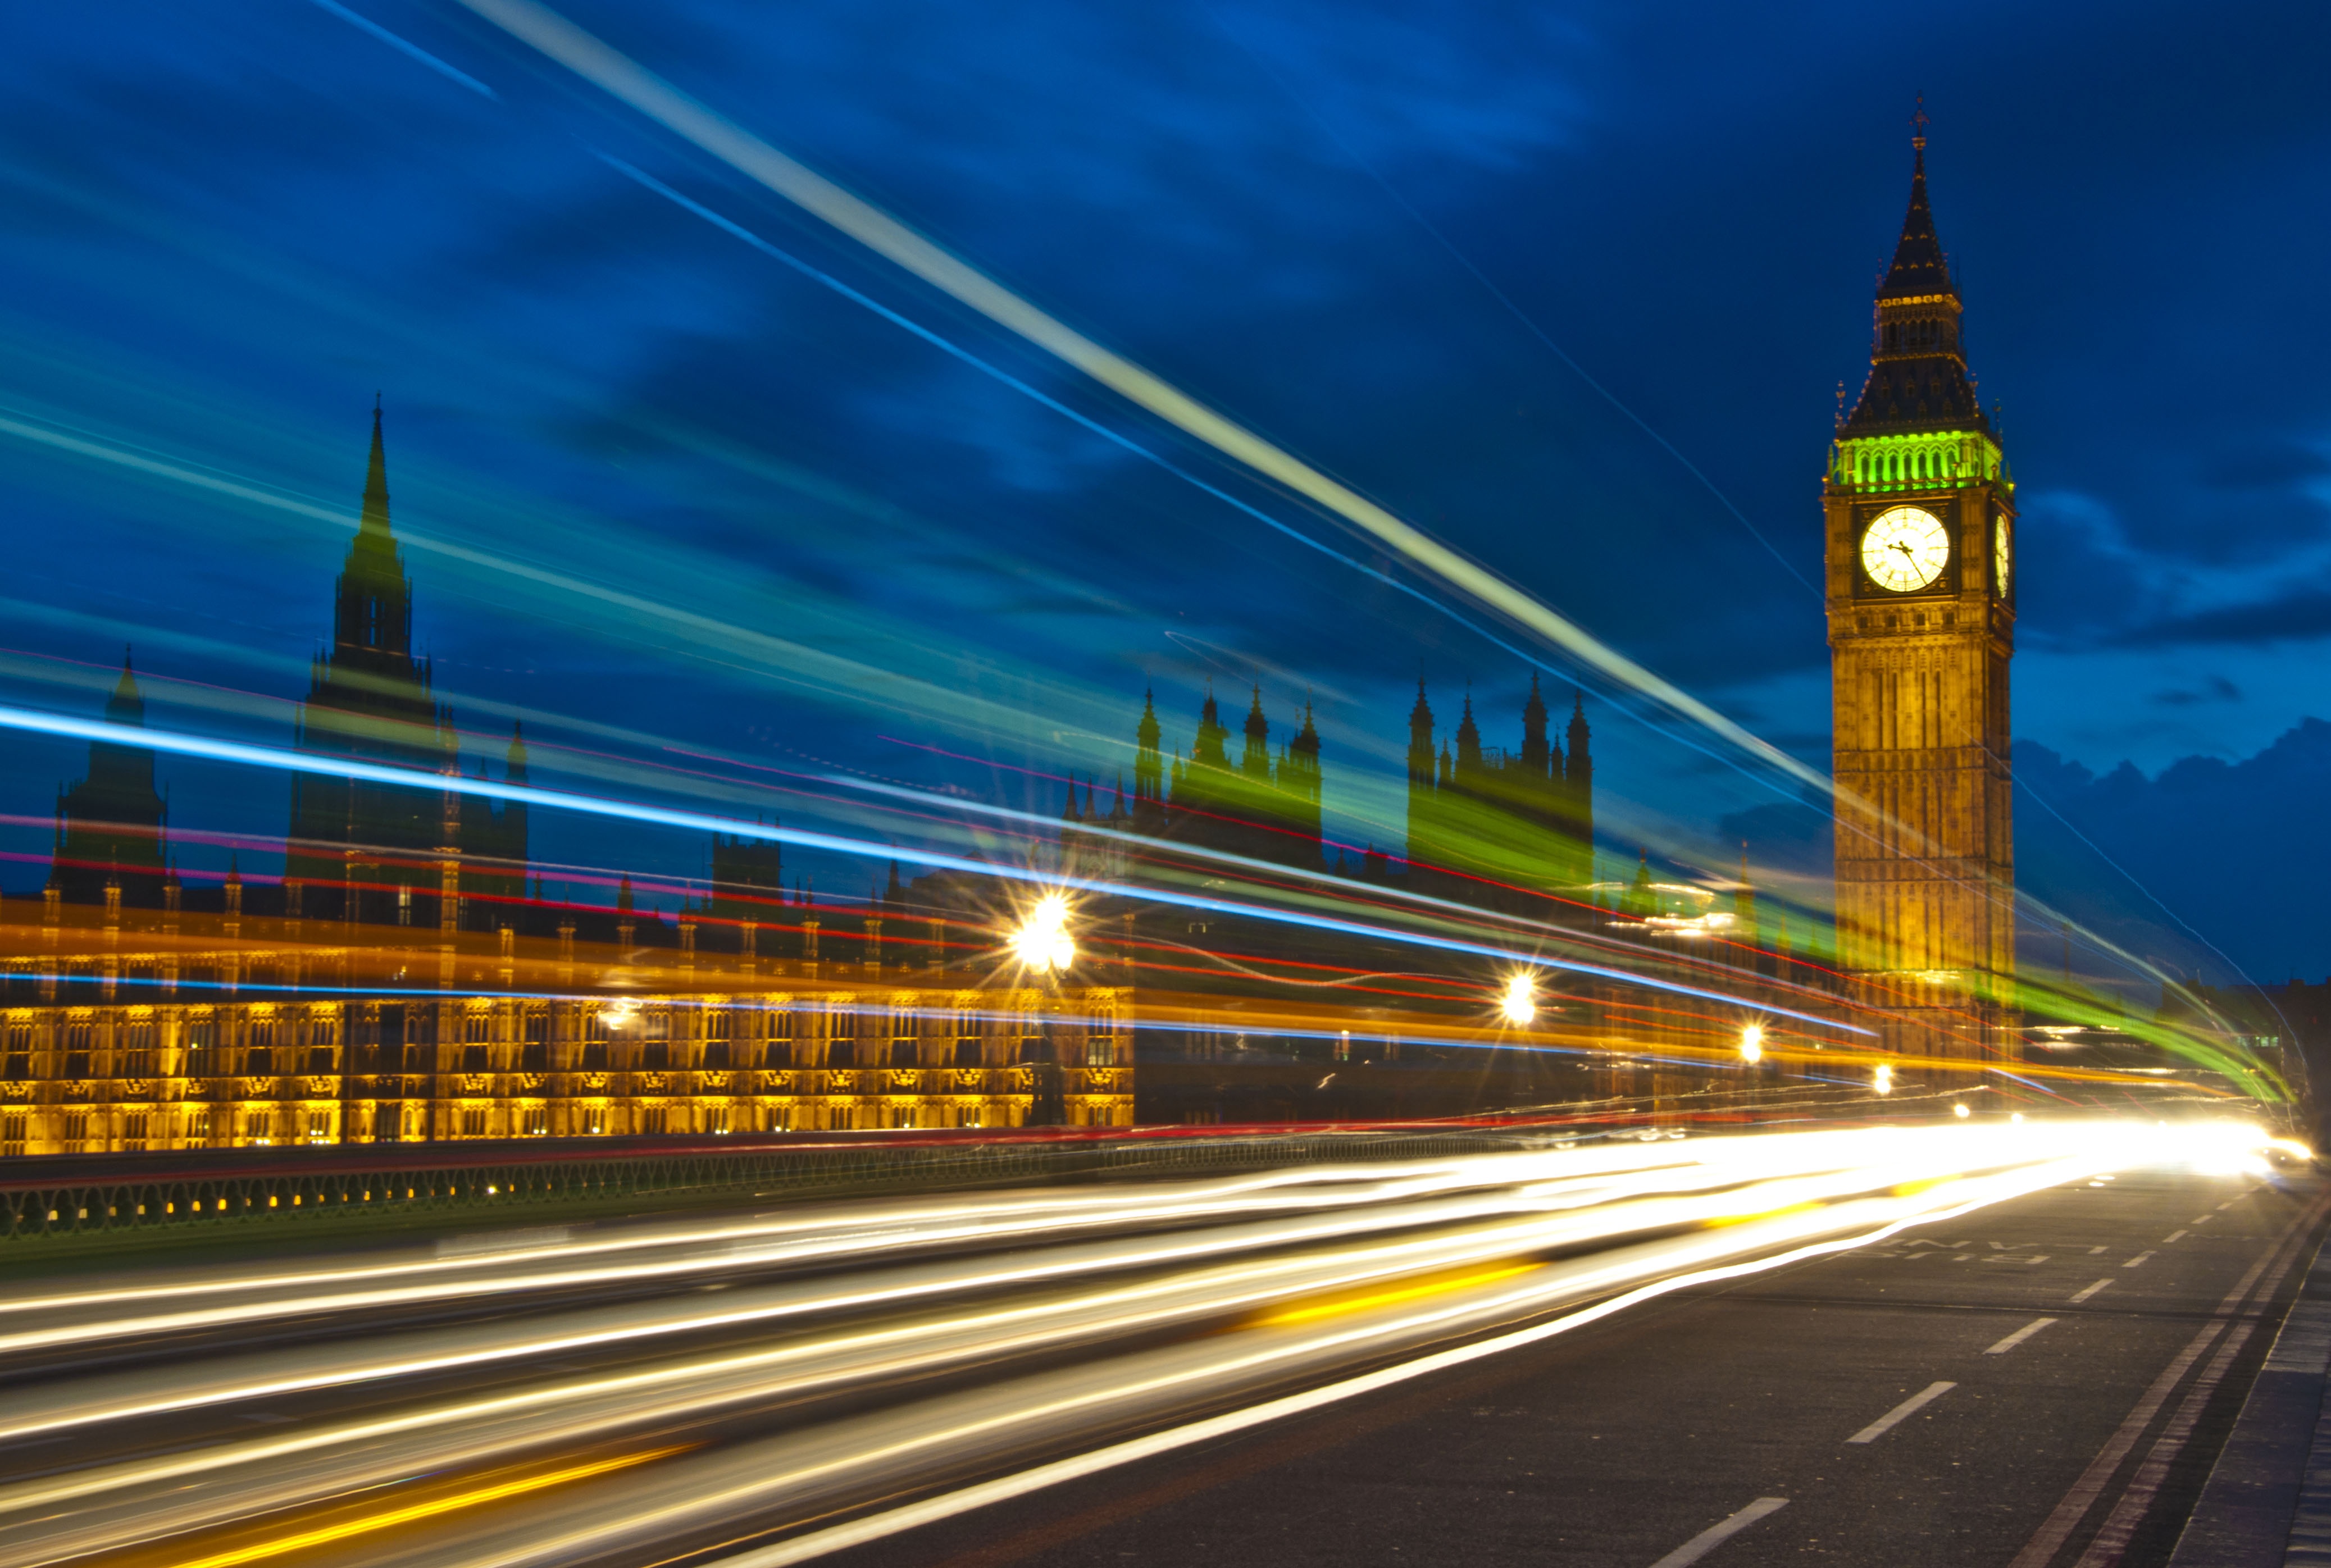
light, road, bridge, night, highway, city, cityscape, dusk, evening, landmark, street light, lane, lighting, long exposure, big ben, england, london, infrastructure, night photography, houses of parliament, metropolitan area, controlled access highway